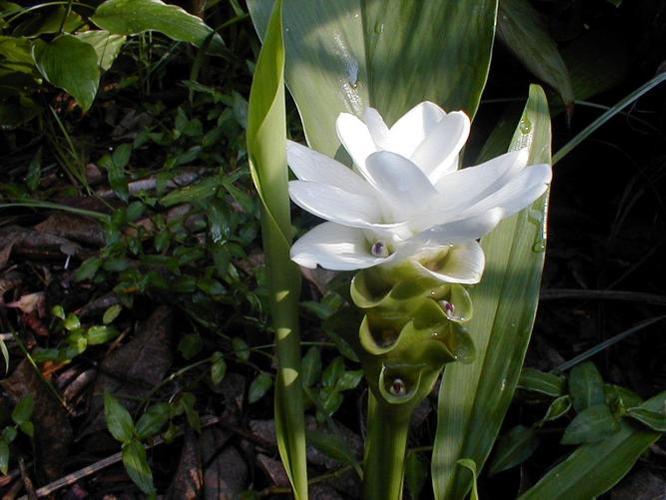
Label: siam tulip